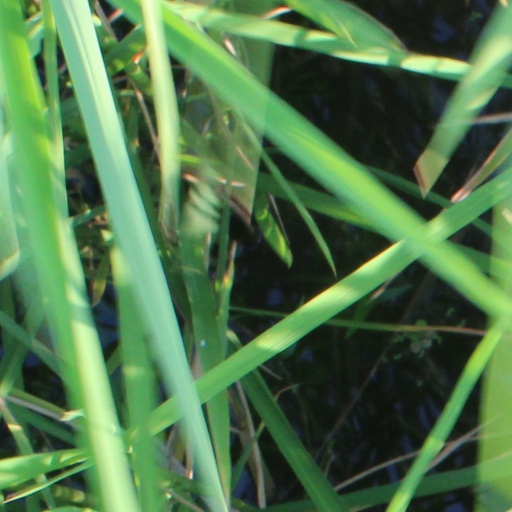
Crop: rice